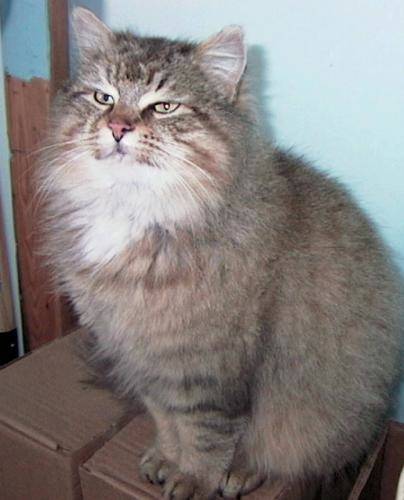
Label: cat